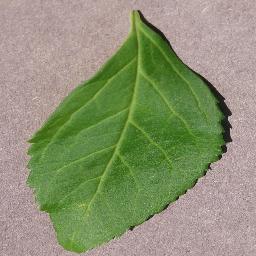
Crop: cherry
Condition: (including_sour)_healthy